Scandal season 3

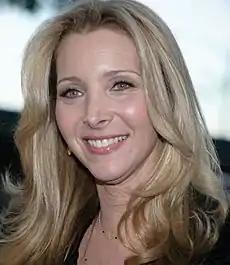
Lisa Kudrow was cast as a Congresswoman for the season.

The third season had ten roles receiving star billing, with all of them returning from the previous season, seven of which part of the original cast from the first season. Kerry Washington continued her role as protagonist of the series, Olivia Pope, a former White House Director of Communications with her own crisis management firm. Scott Foley was upgraded to a series regular, portraying Captain Jake Ballard. Darby Stanchfield played Abby Whelan, Katie Lowes acted as Quinn Perkins who leaves Olivia's firm in the second part of the season for B613. Guillermo Diaz continued playing the character Huck, the troubled tech guy who works for Olivia. Jeff Perry played Cyrus Beene, the Chief of Staff at the White House, who loses his husband James. Joshua Malina played David Rosen, now the re-instated U.S. Attorney. Bellamy Young continued playing First Lady Melody "Mellie" Grant, who begins a relationship with Andrew Nichols, Fitz's Vice President nominee, while Tony Goldwyn portrayed President Fitzgerald "Fitz" Thomas Grant III.